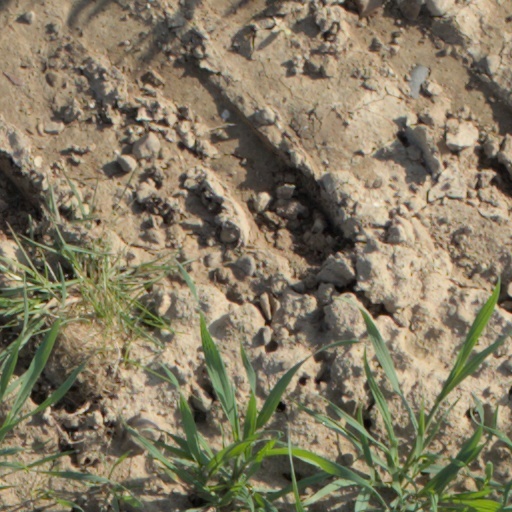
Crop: wheat